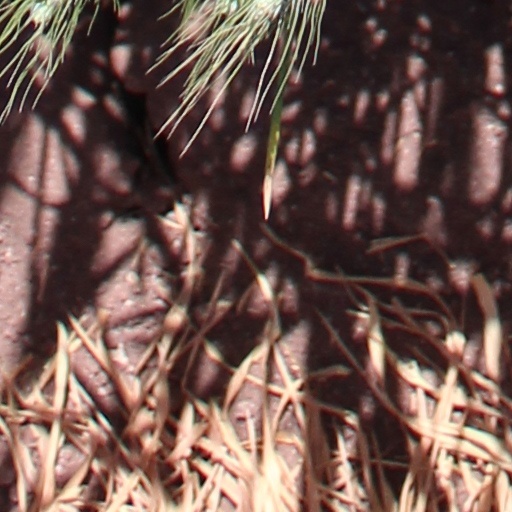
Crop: wheat